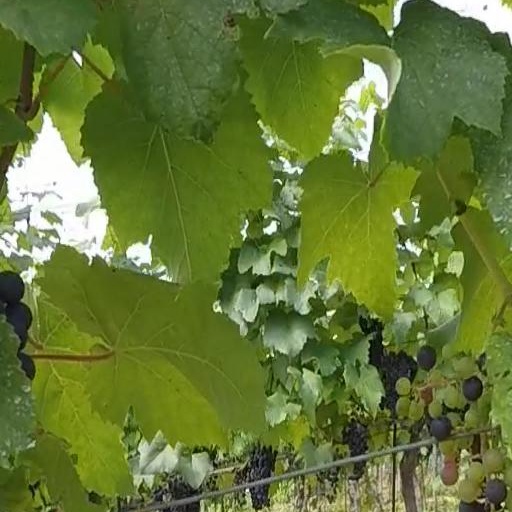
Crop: grape